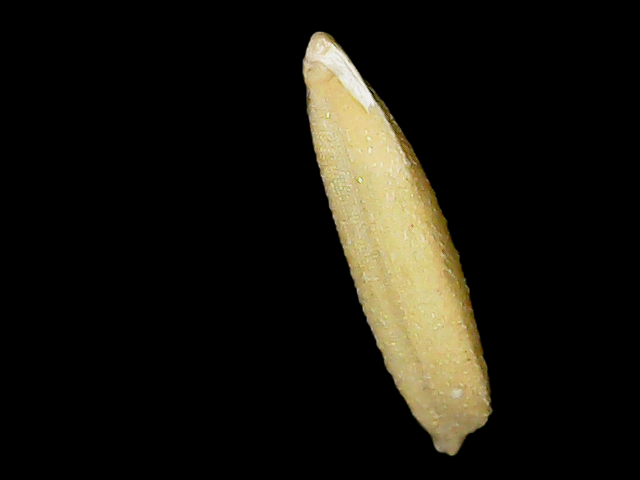
Rice variety: Binadhan16